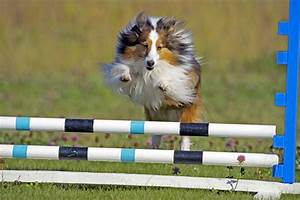
Label: cane